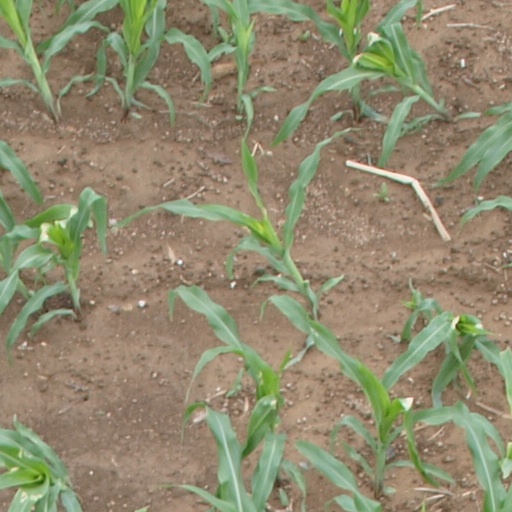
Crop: maize; corn